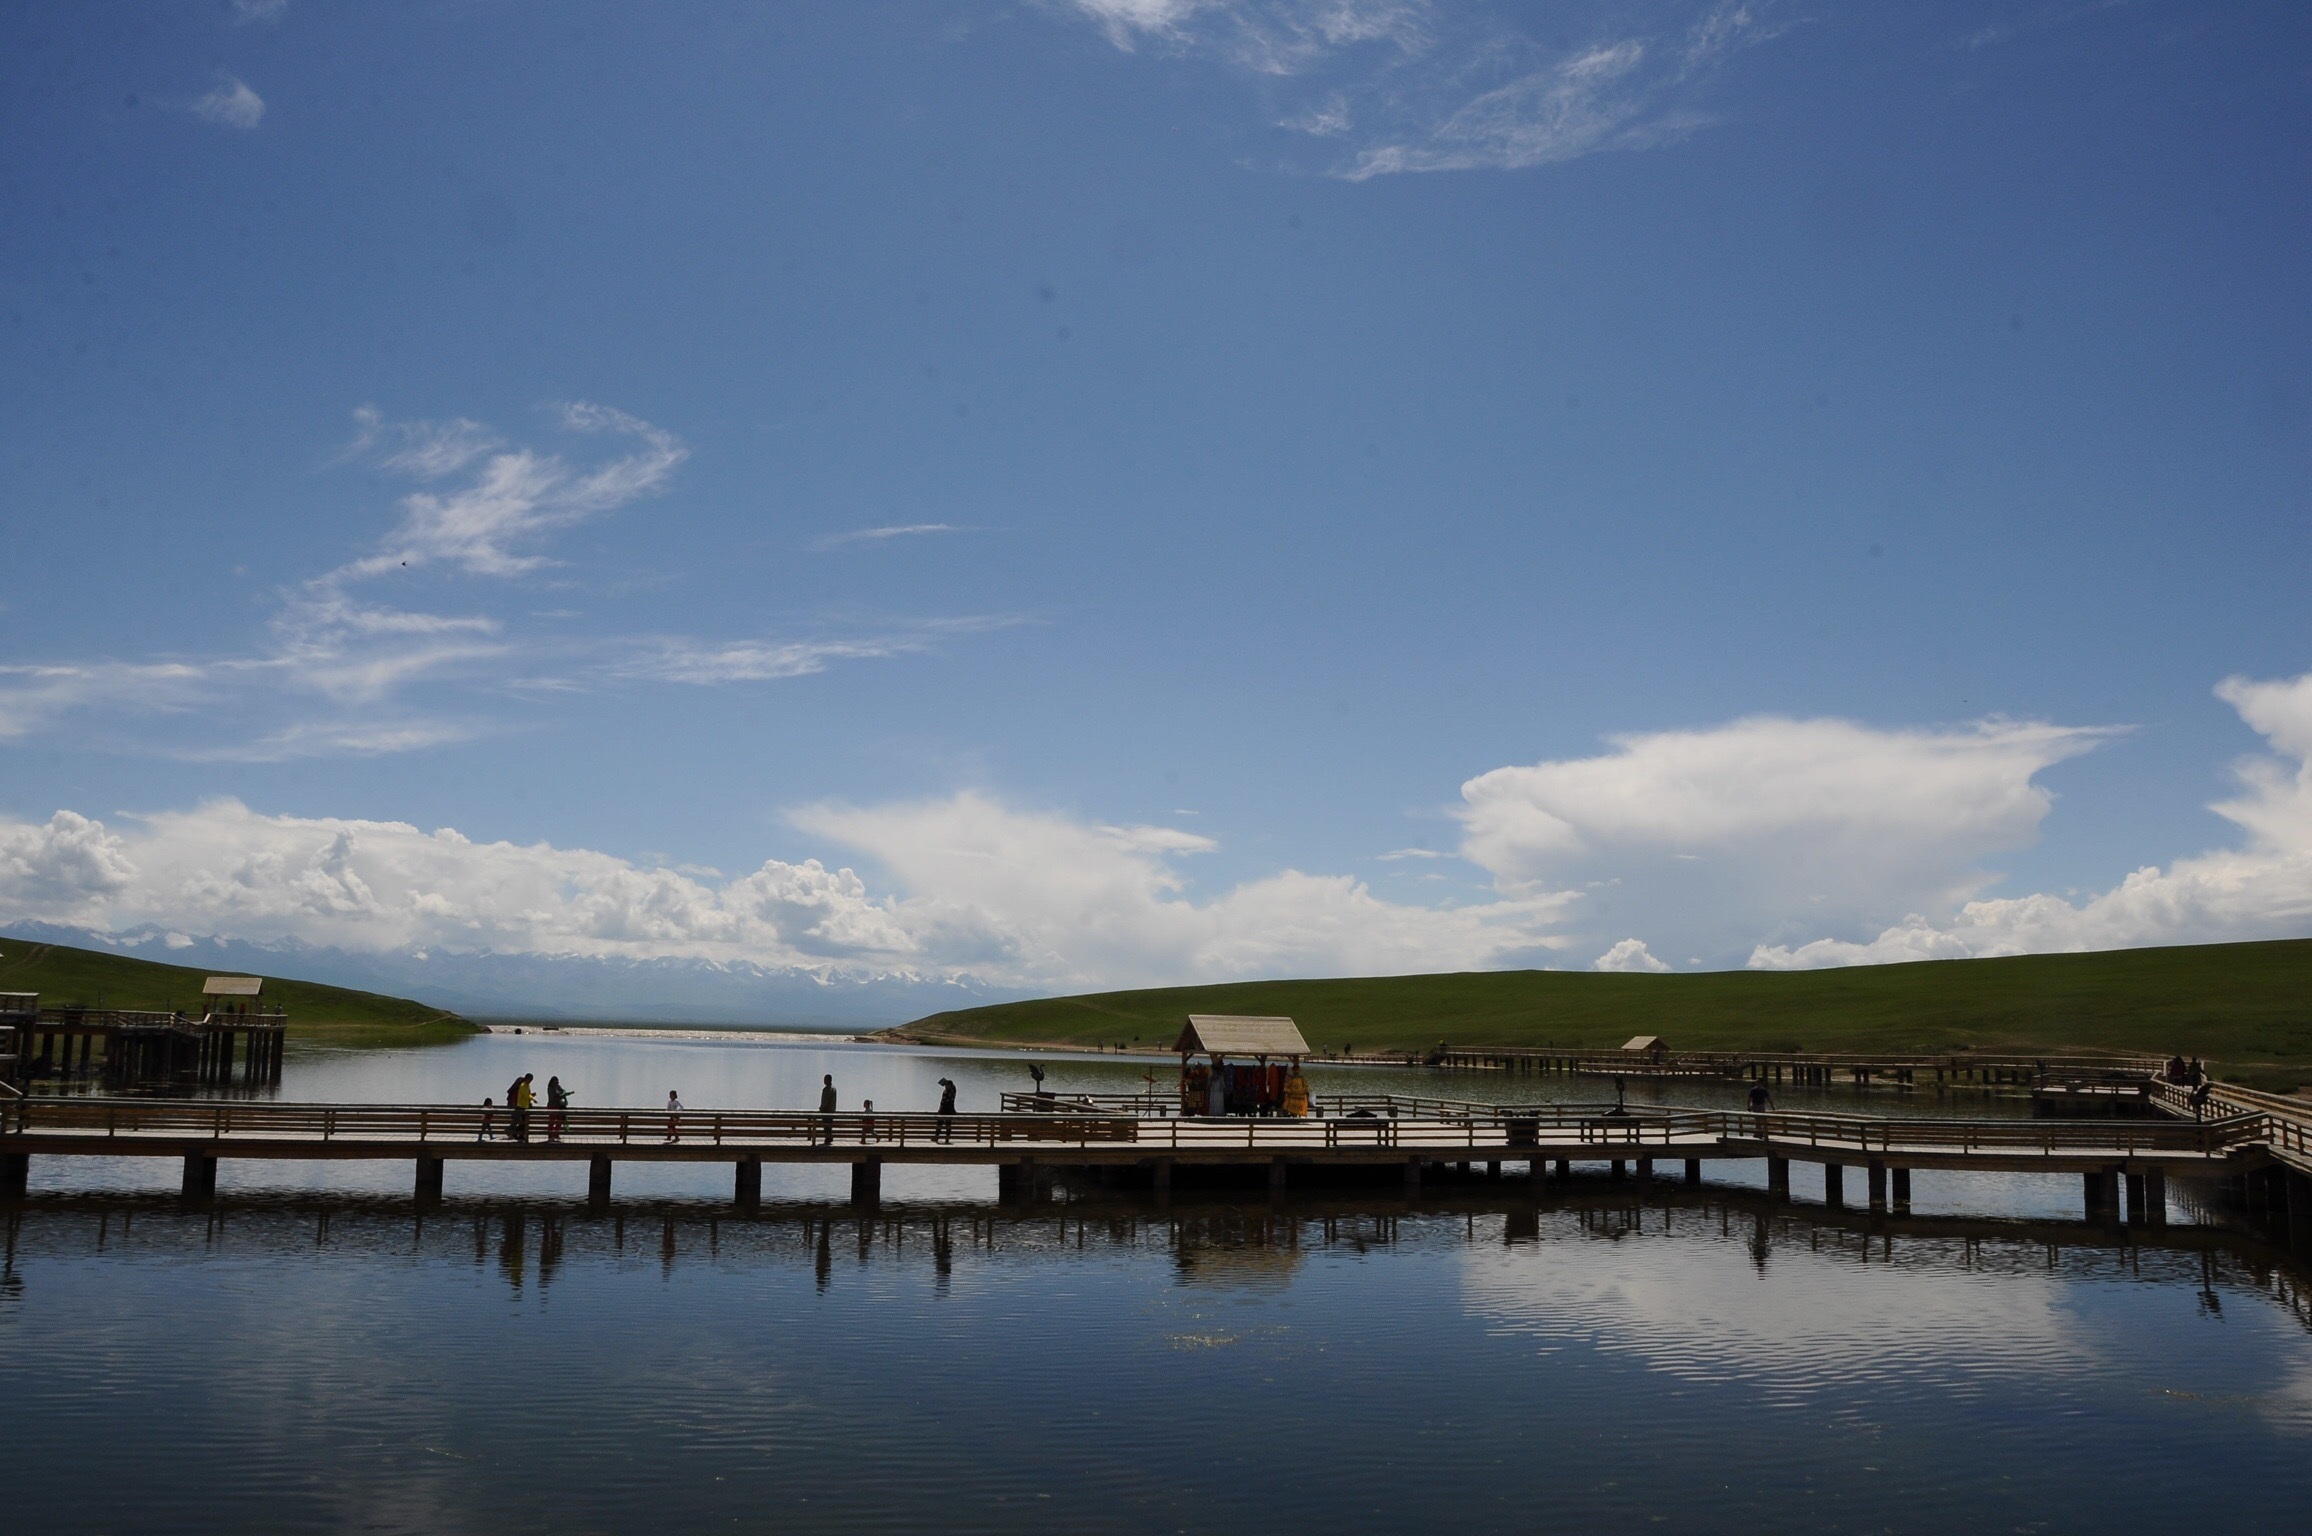
sea, water, horizon, dock, cloud, sky, morning, lake, river, dusk, reflection, bay, marina, reservoir, tourism, waterway, in xinjiang, swan lake